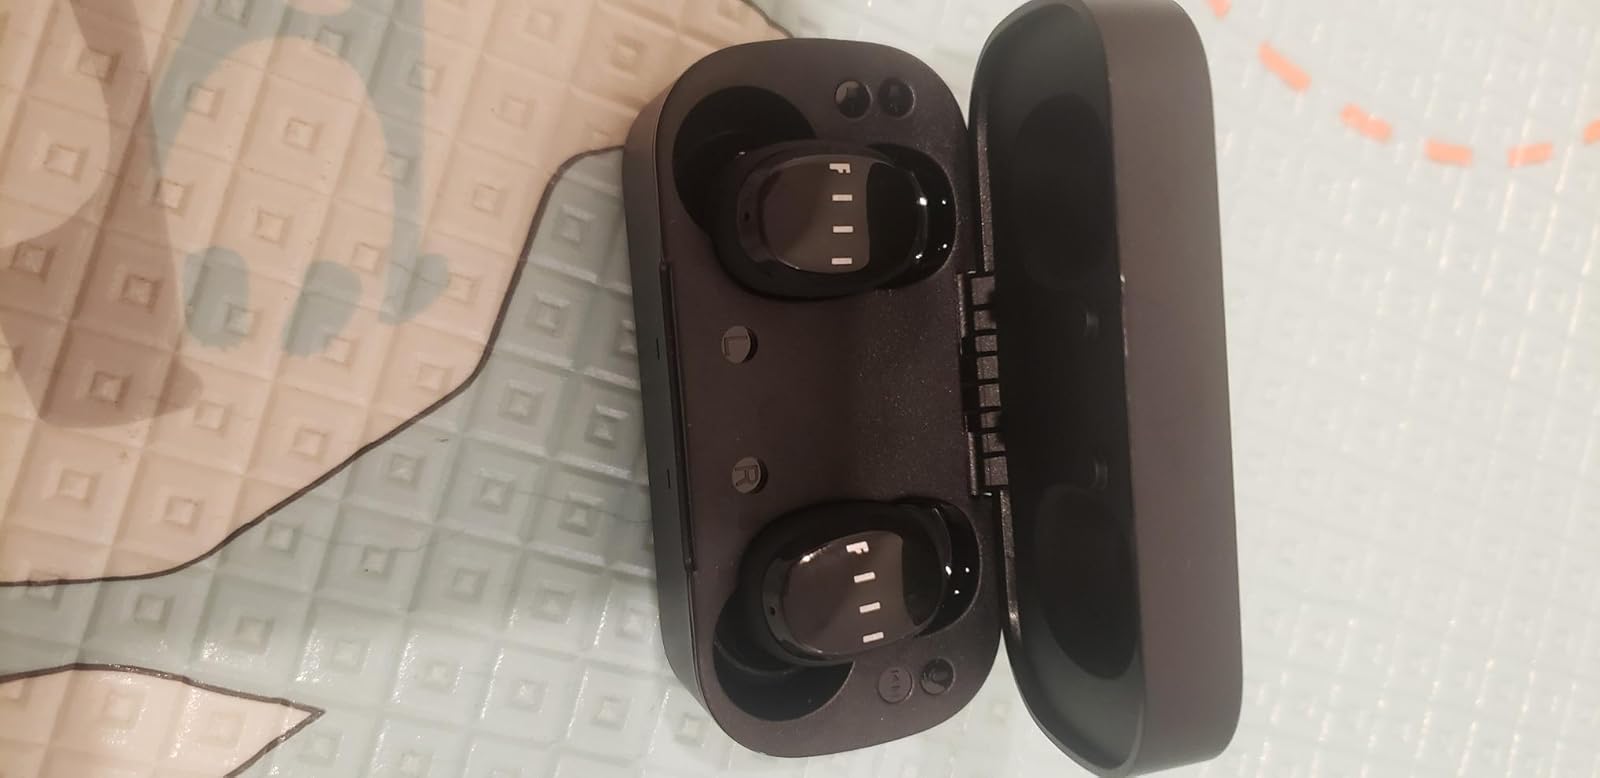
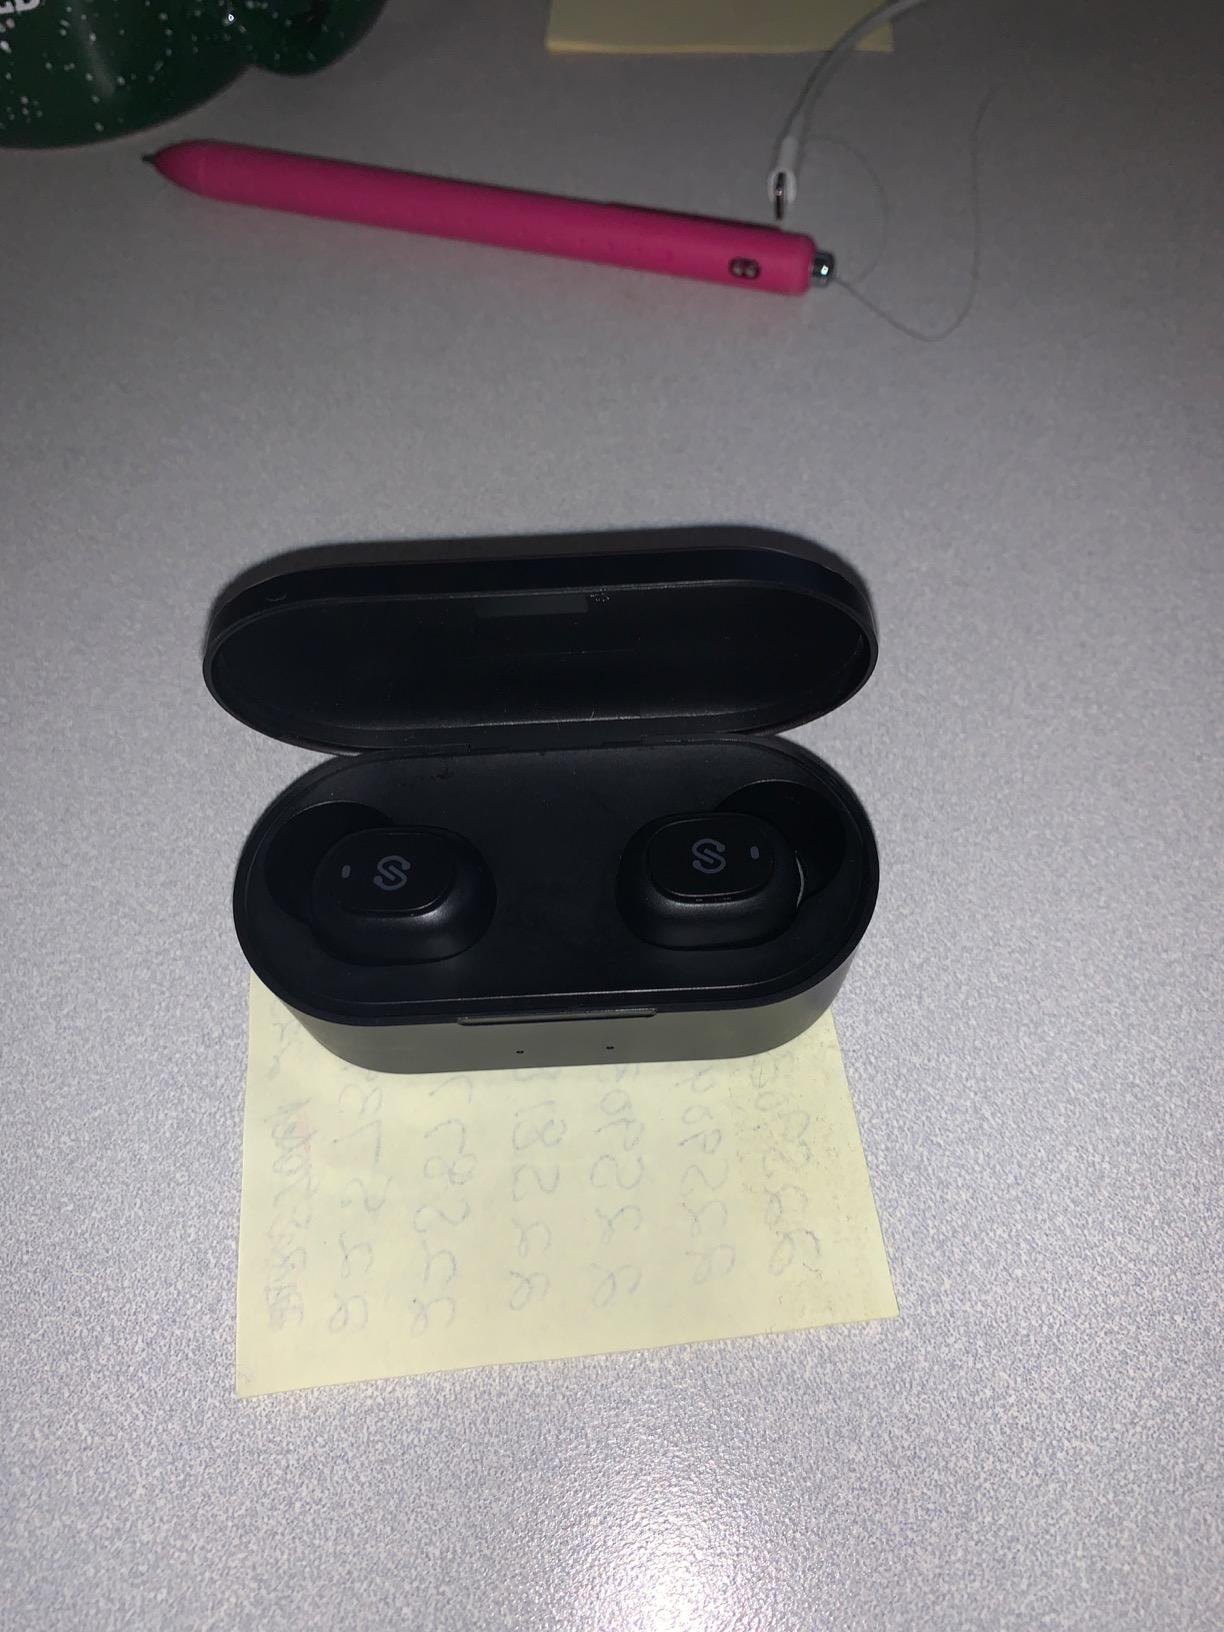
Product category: earbuds
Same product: no